Breast augmentation

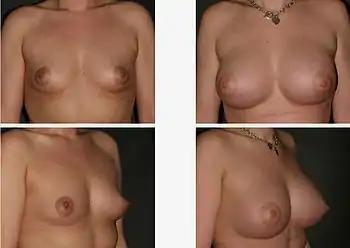
Fat-graft breast augmentation: the pre-operative aspects (left) and the post-operative aspects (right) of a large-volume non-surgical augmentation

In the study "Fat Grafting to the Breast Revisited: Safety and Efficacy" (2007), the investigators reported that the autologous fat was harvested by liposuction, using a 10-ml syringe attached to a two-hole Coleman harvesting cannula; after centrifugation, the refined breast filler fat was transferred to 3-ml syringes. Blunt infiltration cannulas were used to emplace the fat through 2-mm incisions; the blunt cannula injection method allowed greater dispersion of small aliquots (equal measures) of fat, and reduced the possibility of intravascular fat injection; no sharp needles are used for fat-graft injection to the breasts. The 2-mm incisions were positioned to allow the infiltration (emplacement) of fat grafts from at least two directions; a 0.2 ml fat volume was emplaced with each withdrawal of the cannula.